Emil Steinbach

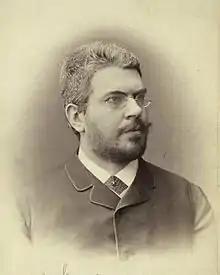
Emil Steinbach

Emil Robert Wilhelm Steinbach (11 June 1846 in Vienna – 26 May 1907 in Purkersdorf, Lower Austria) was an Austrian politician.